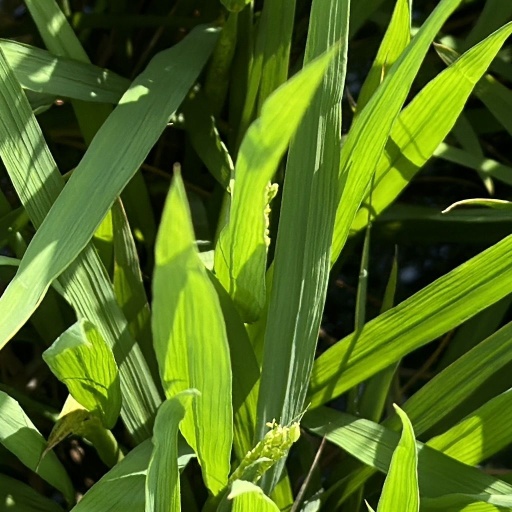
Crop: rice